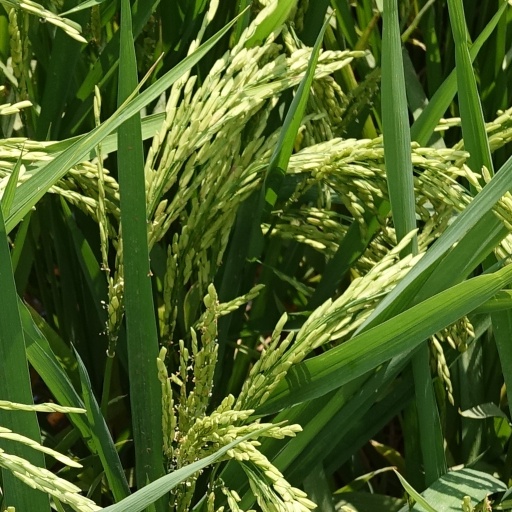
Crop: rice